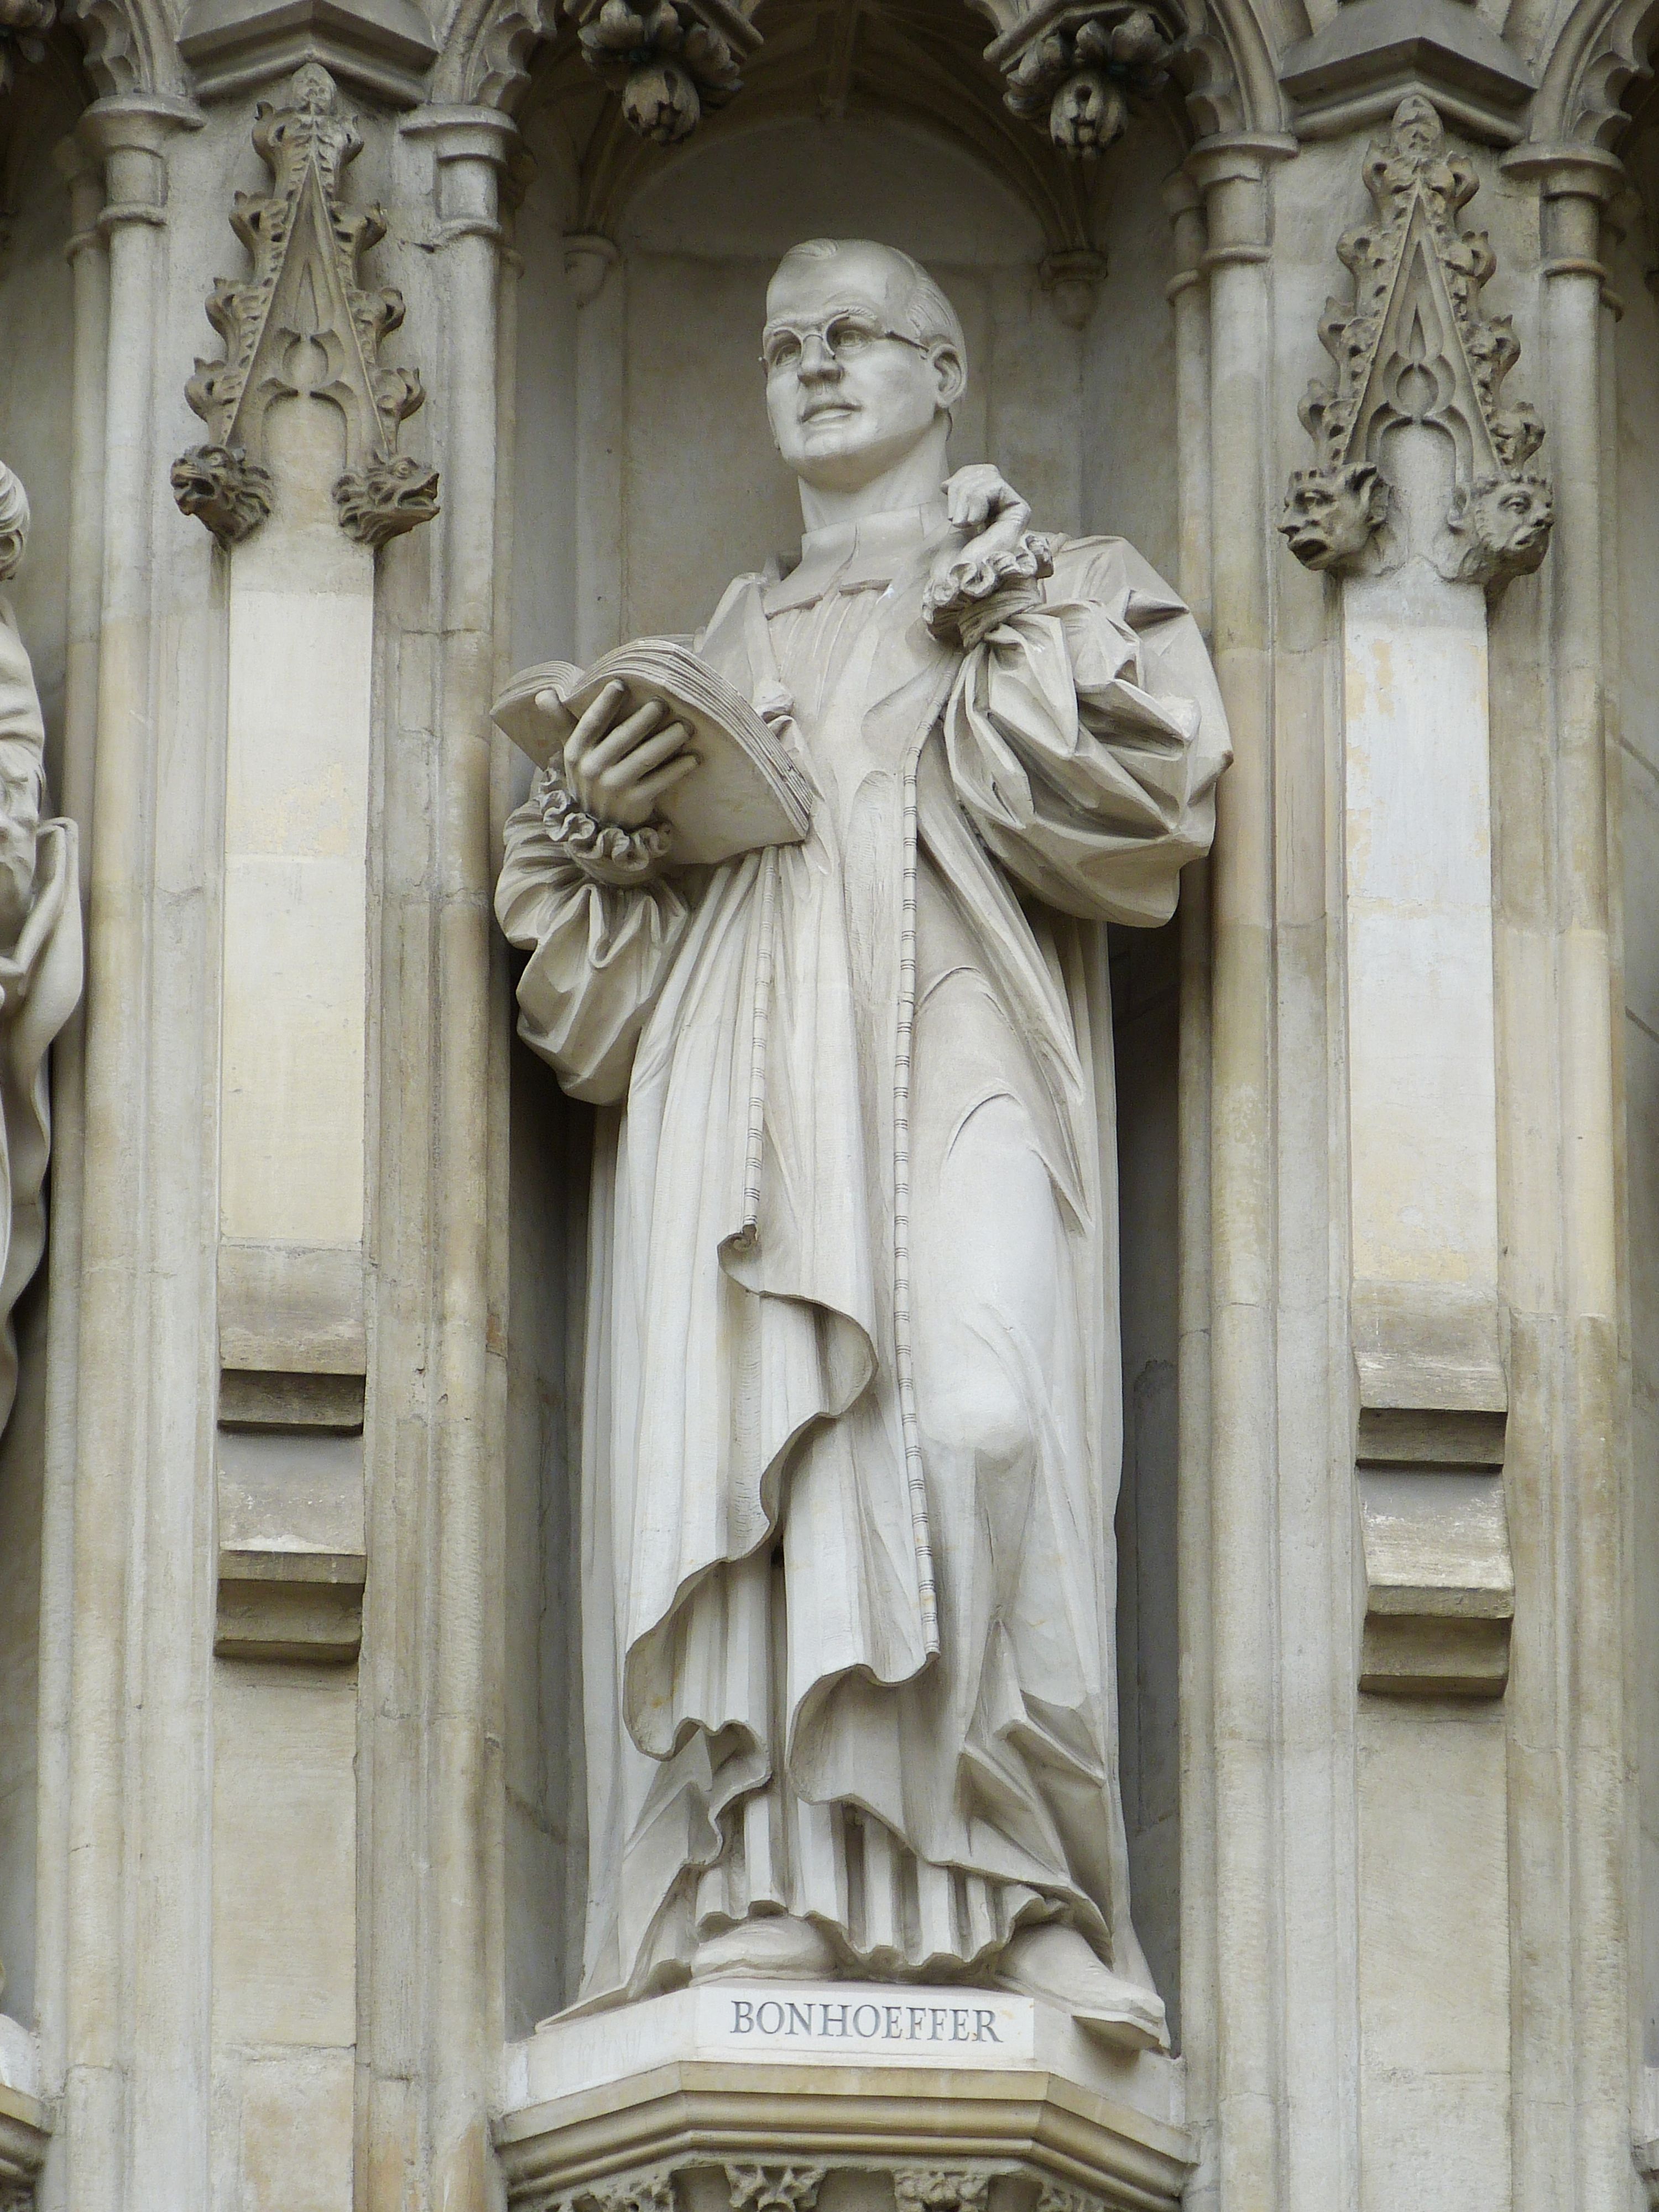
structure, monument, statue, column, religion, church, cathedral, gothic, place of worship, england, sculpture, capital, london, art, temple, westminster, basilica, carving, historically, united kingdom, theologian, stone carving, ancient history, bonhoeffer